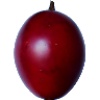
Label: tamarillo